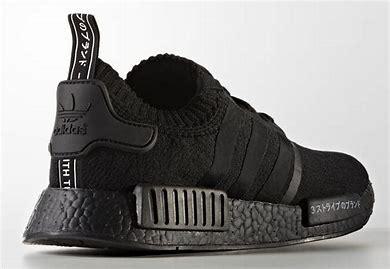
Brand: Adidas
Model: NMD_V3